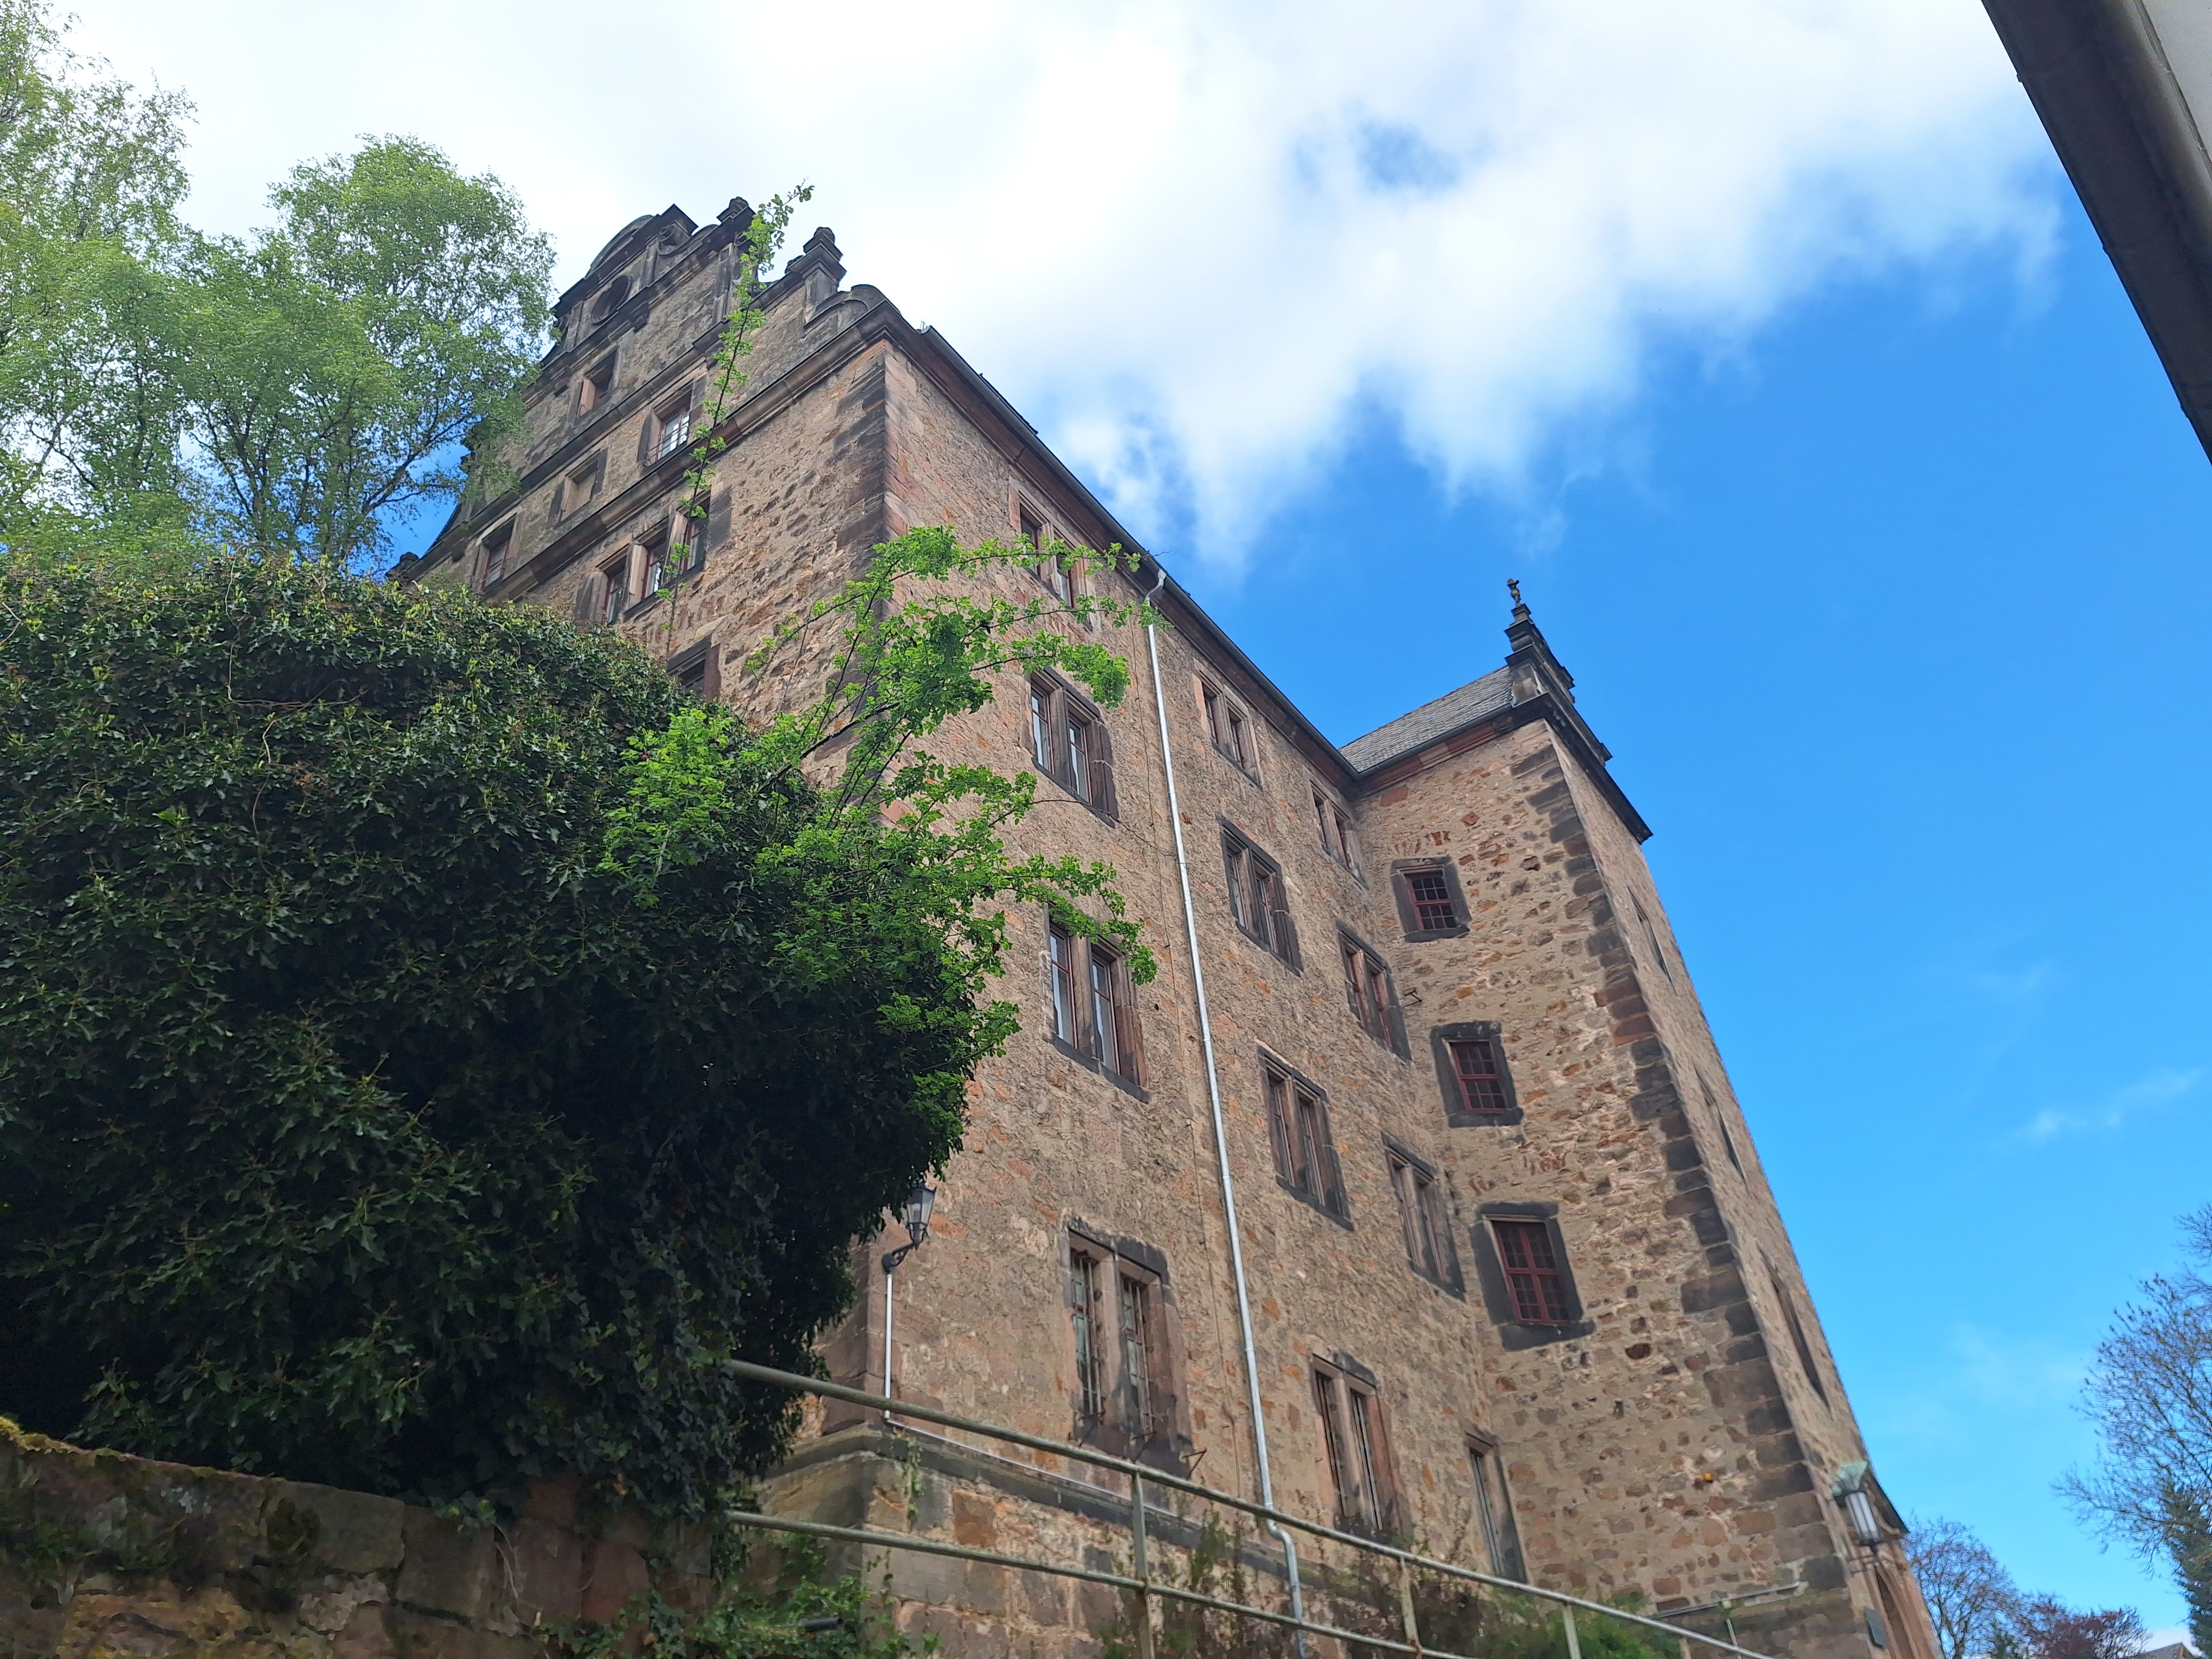
Building: Landgraf-Philipp-Straße 4